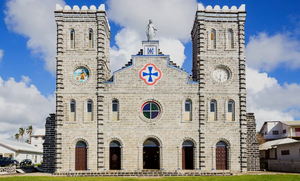
La cathédrale Notre-Dame-de-l'Assomption est une cathédrale catholique romaine, située à Mata-Utu à Wallis-et-Futuna. Il s'agit du siège du diocèse de Wallis-et-Futuna.
Les listes suivantes recensent les cathédrales catholiques de France.